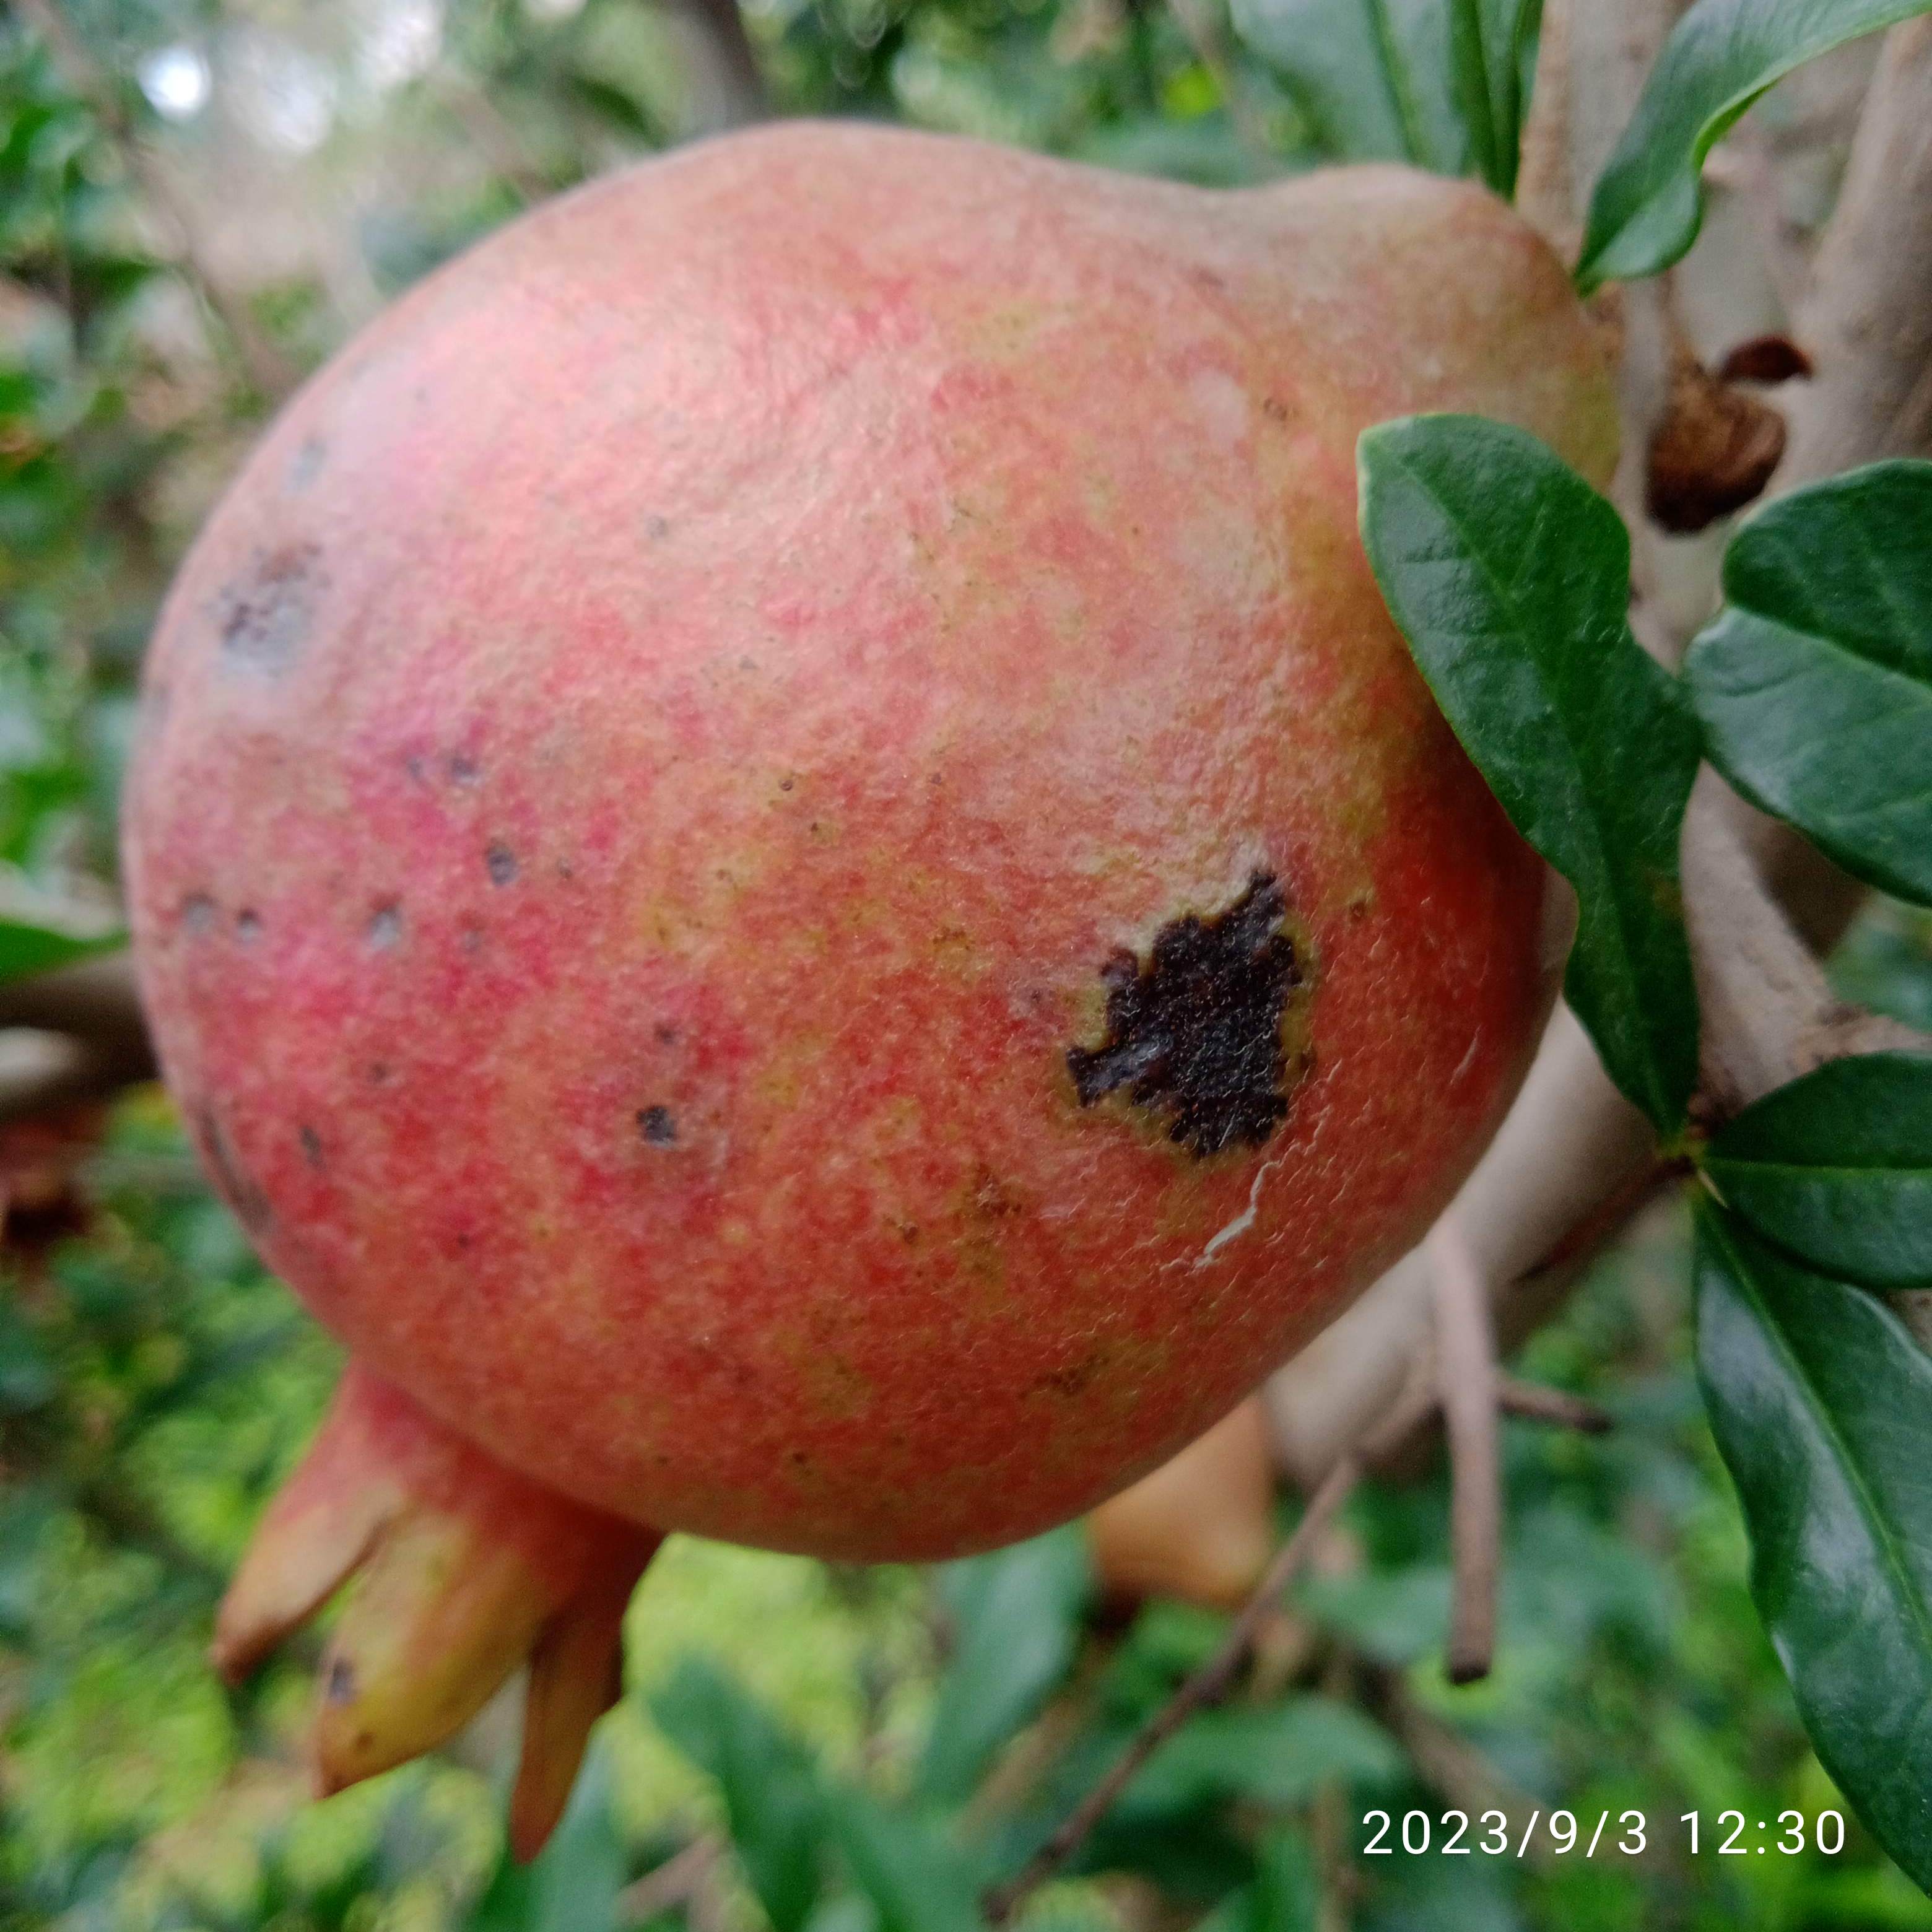
Label: Anthracnose